Hiwassee Island

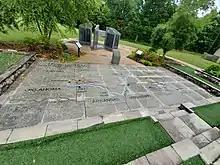
Walkway map at Cherokee Removal Memorial Park depicting the route of the Cherokee on the Trail of Tears

The Cherokee Removal Memorial Park, overlooking Hiwassee Island, was established to honor the relationship between Houston and Native Americans who lived in Tennessee, Arkansas, and Oklahoma. It is located near Dayton, Tennessee, and the confluence of the Tennessee and Hiwassee Rivers.